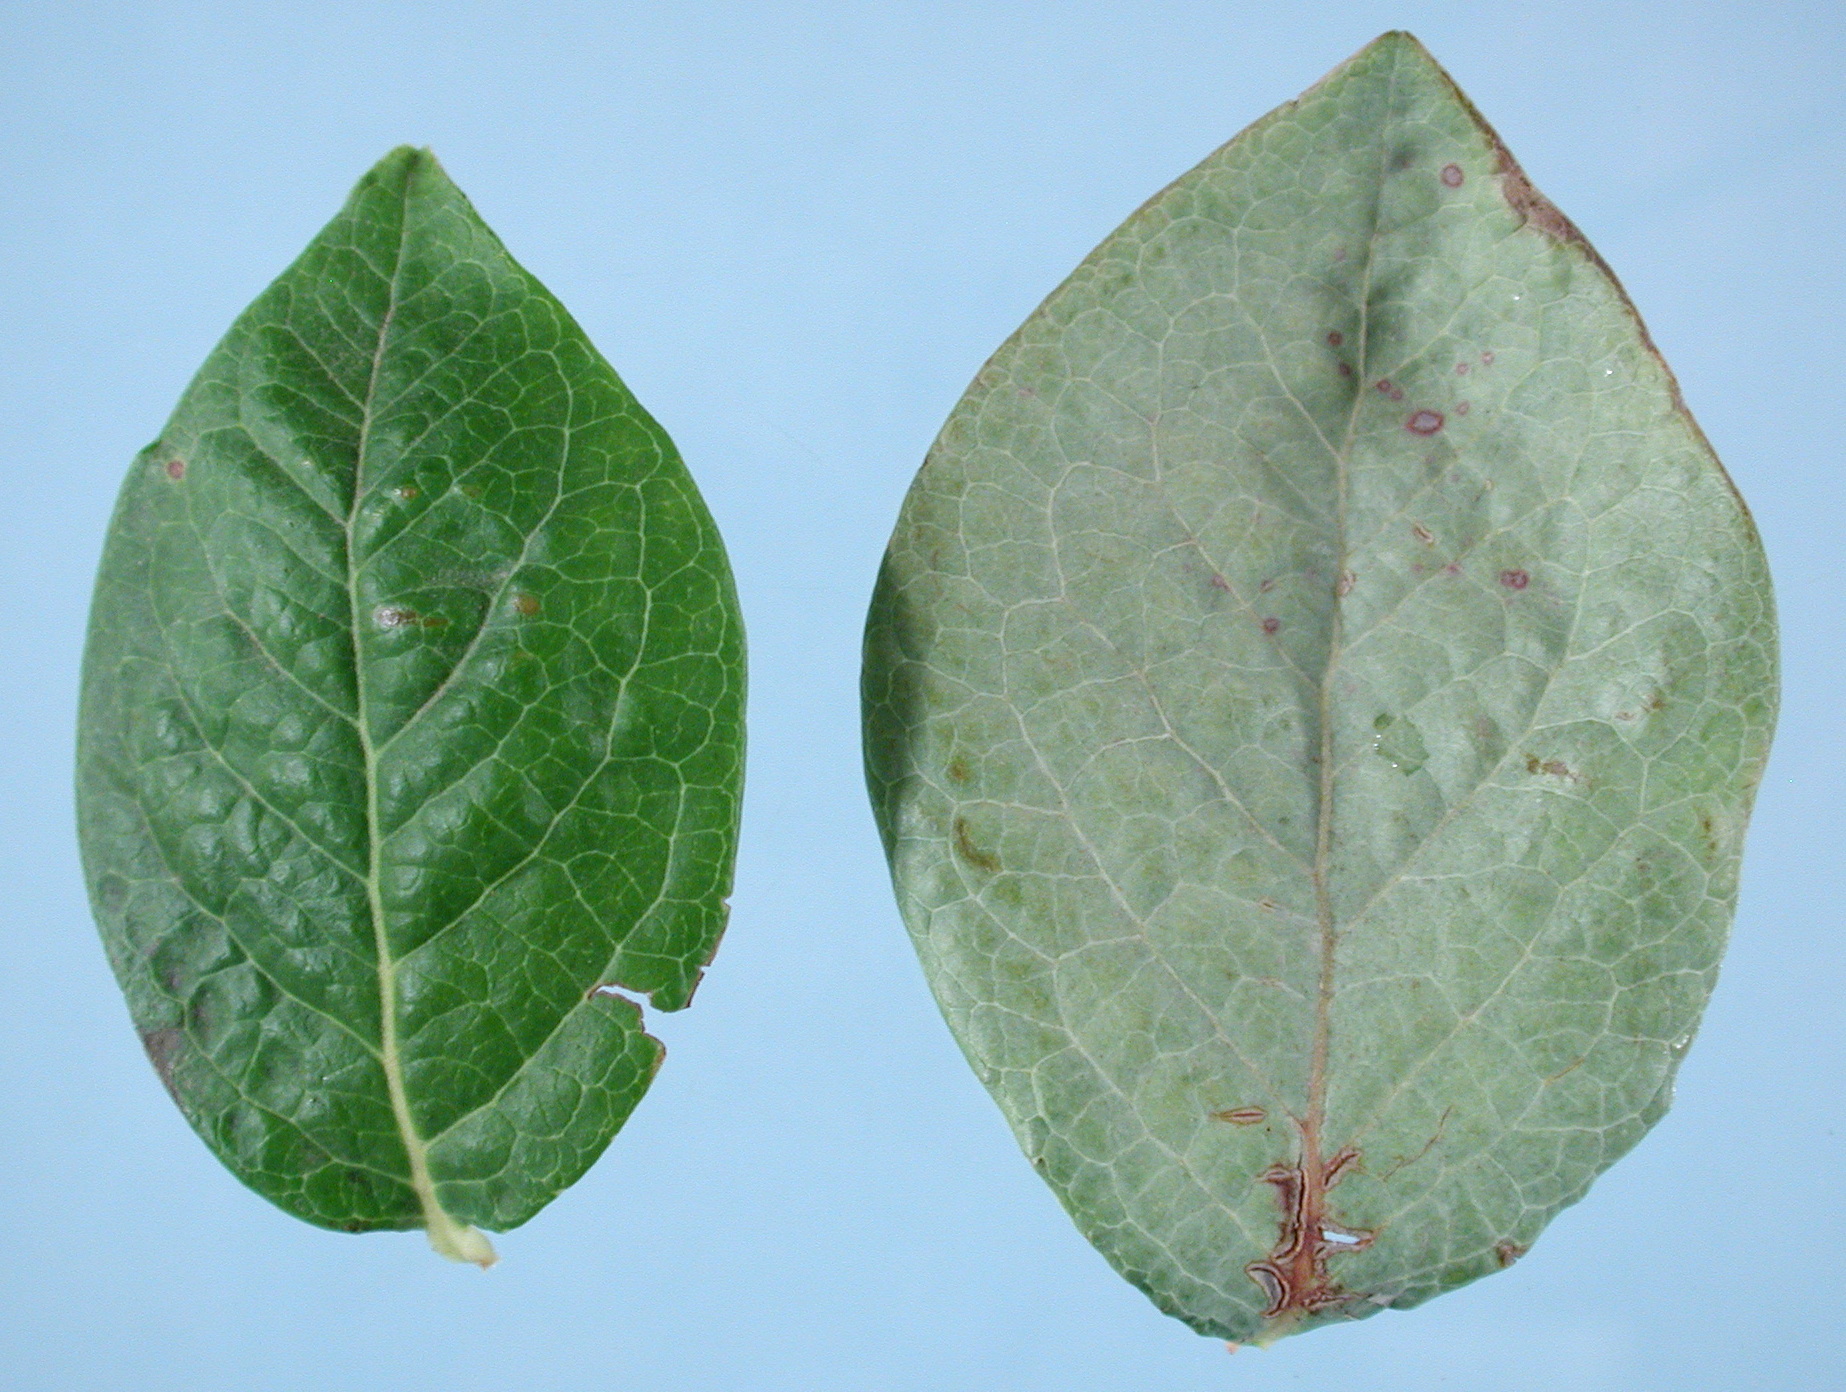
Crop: potato
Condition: early_blight